Autochrome Lumière

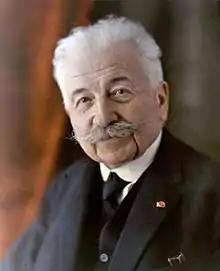
Auguste Lumière,

The Autochrome Lumière was an early color photography process patented in 1903 by the Lumière brothers in France and first marketed in 1907. Autochrome was an additive color "mosaic screen plate" process. It was one of the principal color photography processes in use before the advent of subtractive color film in the mid-1930s. A competing process was that of the Russian Sergey Prokudin-Gorsky.